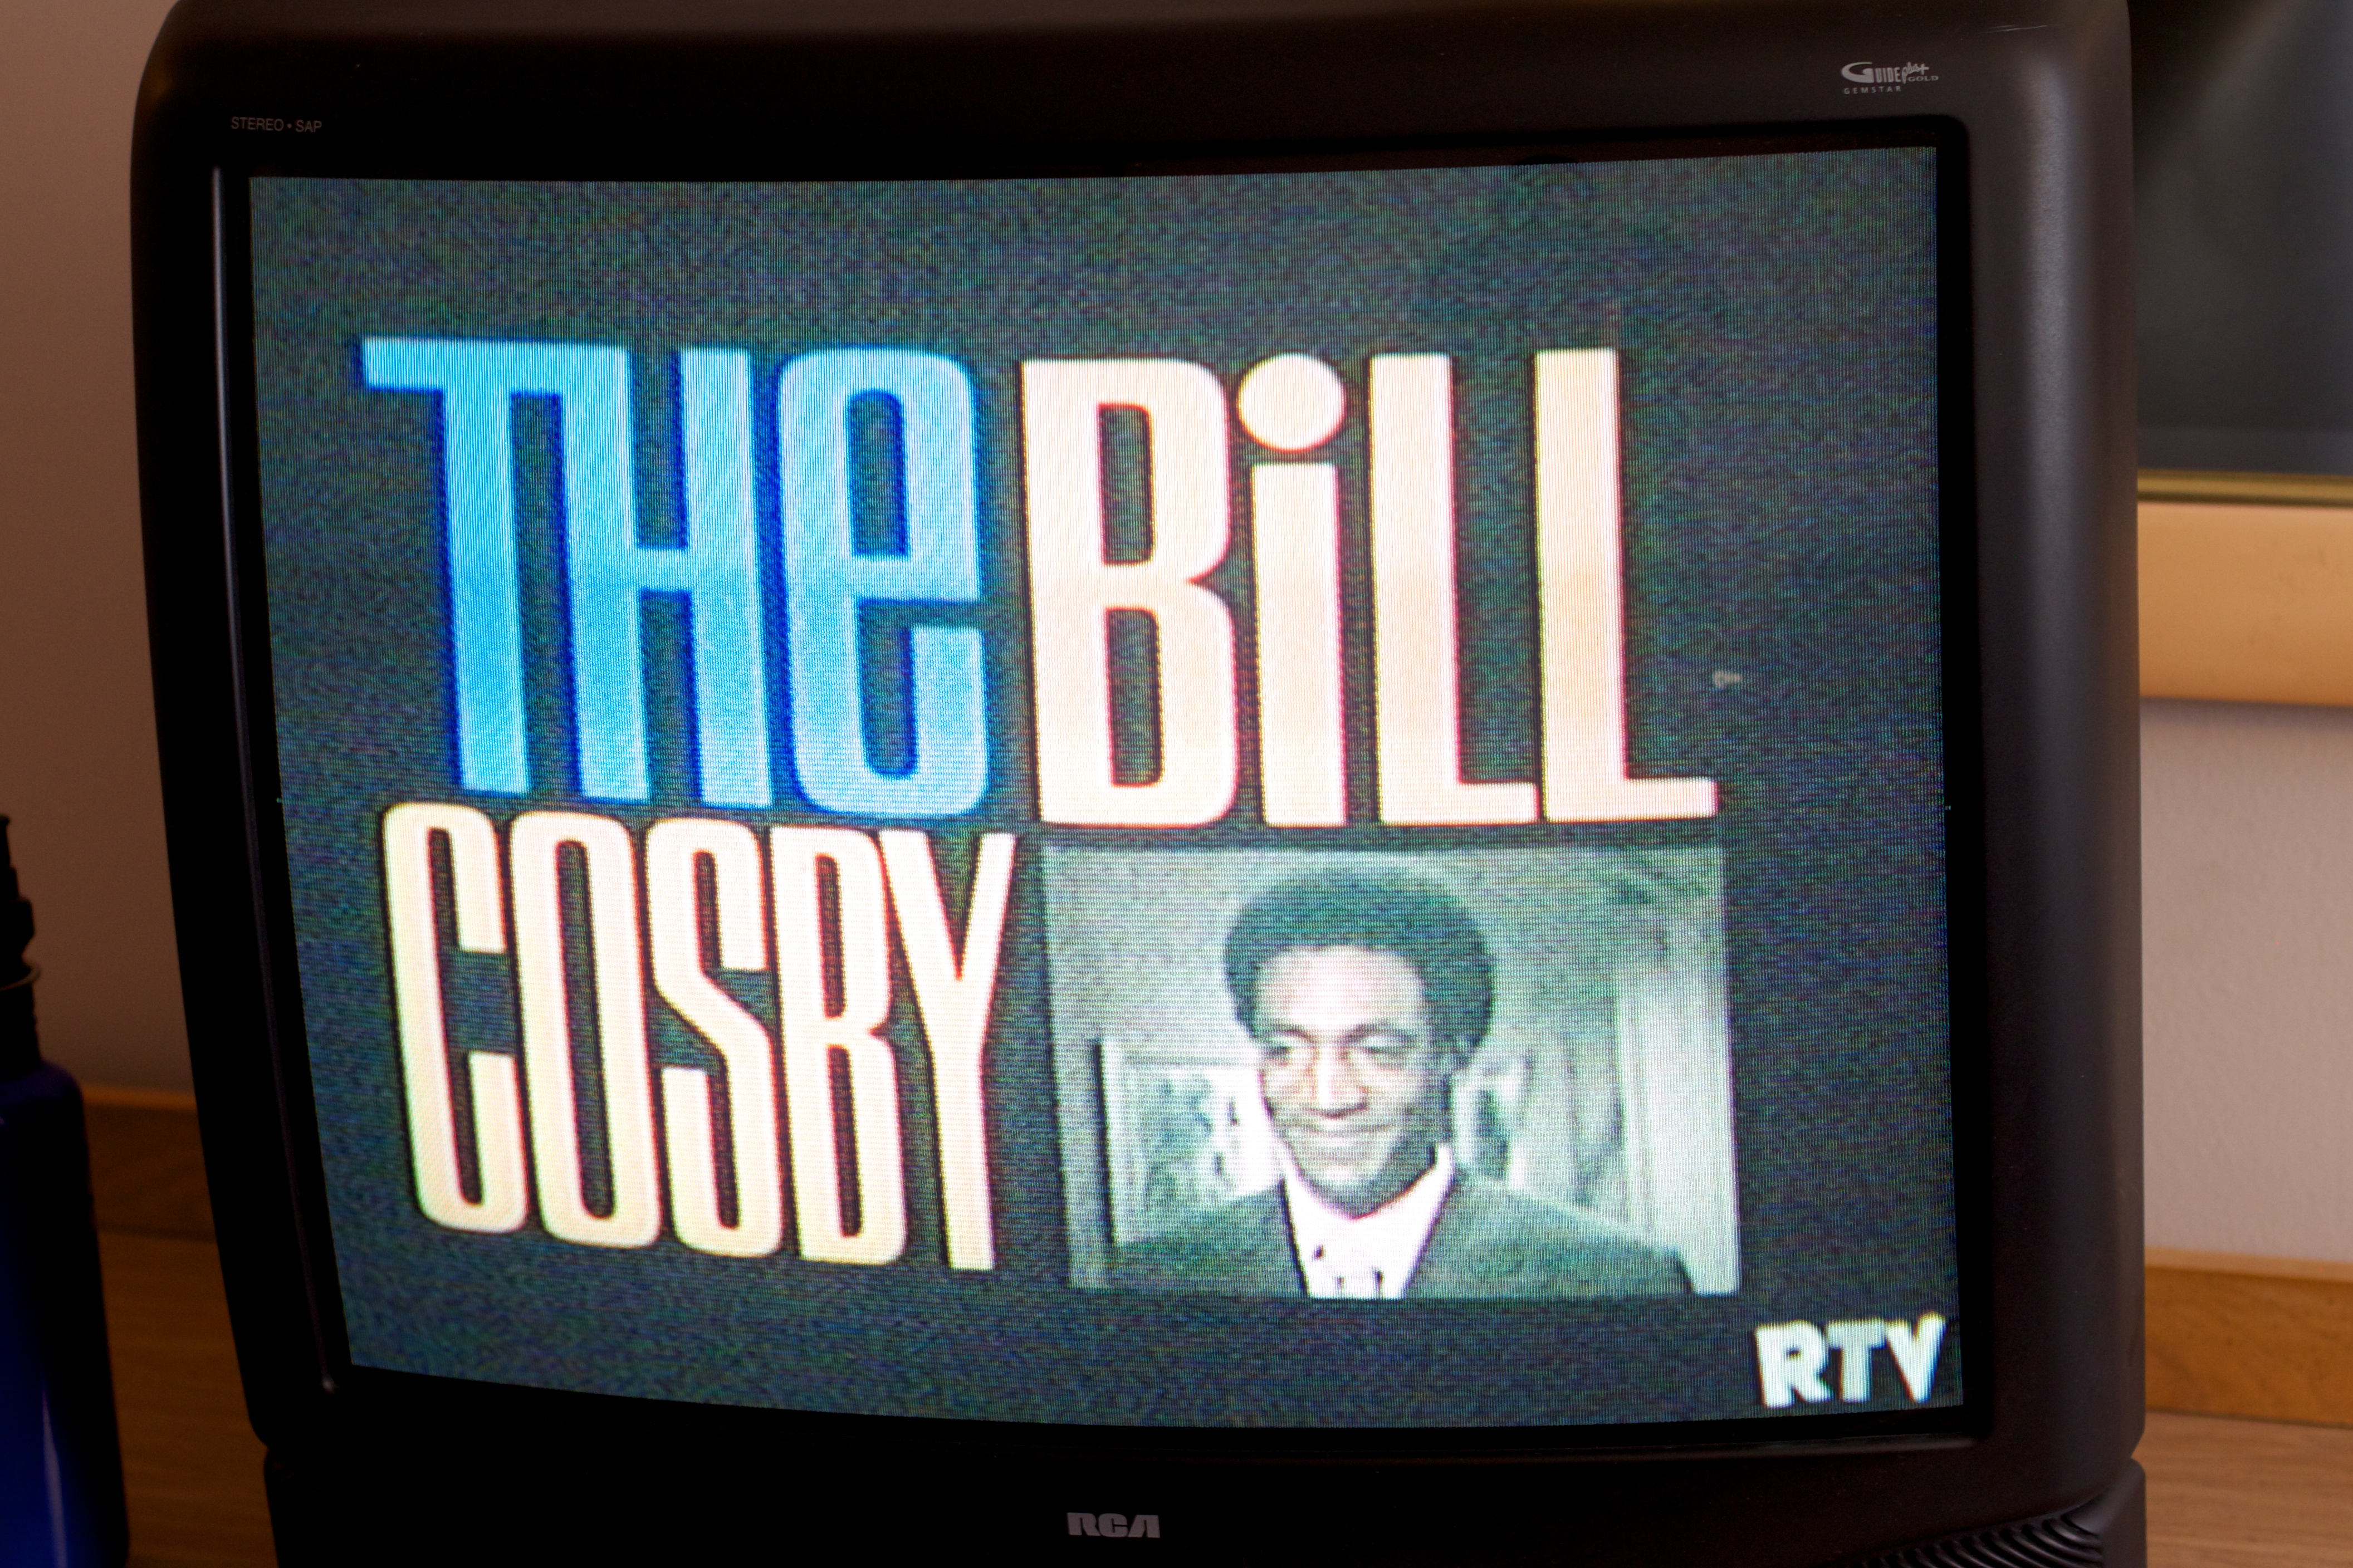
technology, television, electronics, odyssey, idaho, display device